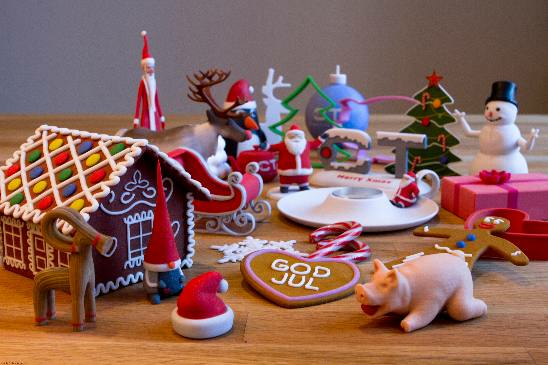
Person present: No